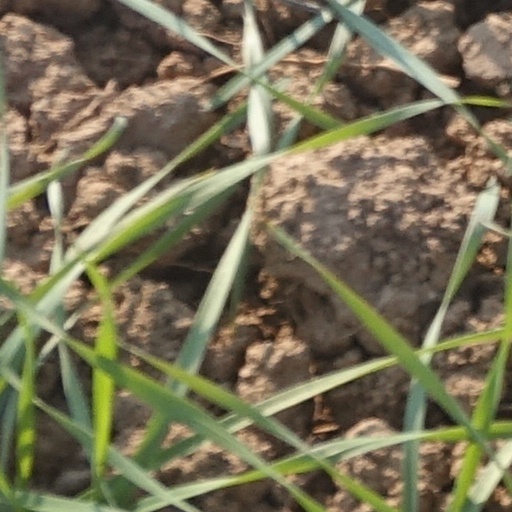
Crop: wheat